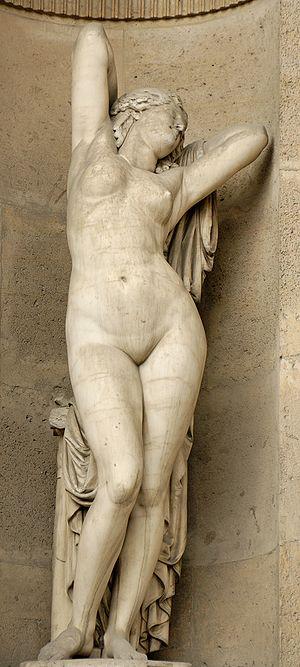
Phryné par Élias Robert (1818-1899). Marbre, 1855. Façade nord de la cour Carrée, palais du Louvre, Paris.
Cet article recense les personnalités féminines représentées dans la statuaire publique à Paris, en France.
Élias Robert, pseudonyme de Louis-Valentin Robert, est un sculpteur français né à Étampes le 6 juin 1821 et mort le 29 avril 1874 à Paris.